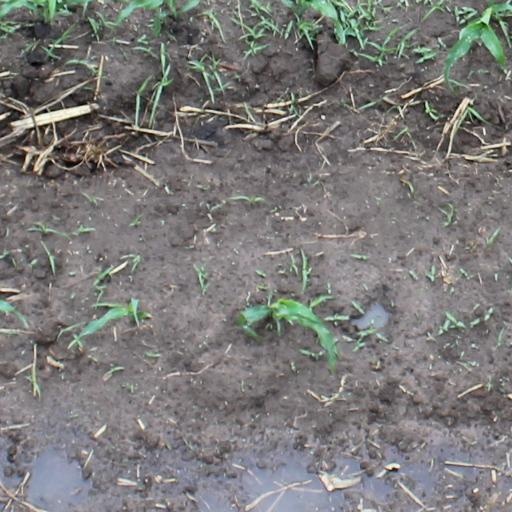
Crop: maize; corn